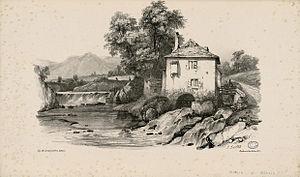
Pl. non légendées dans le texte, mais notes ms.